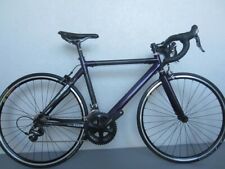
Vehicle type: Bikes